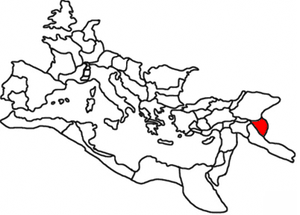
Sous l'Empire romain, le terme d'Assyrie — comme le terme d'Assyriens — désigne, de manière assez floue parfois, une région géographique voisine du nord de la Mésopotamie et correspondant en partie à l'ancienne Assyrie historique. Ce n'est peut-être que fort brièvement qu'une province romaine porta le nom d'Assyrie, sous Trajan, dont la délimitation est incertaine. Les villes les plus importantes étaient Hiaspis, Bezabde, Sisara, Nisibis, Thilsaphata, Singara, Ninive, Hatra et Ur.
L’Adiabène est une région de l'Assyrie en Mésopotamie située entre le Grand Zab et le Petit Zab, deux affluents du Tigre. Elle est située autour de la ville d'Arbèles.